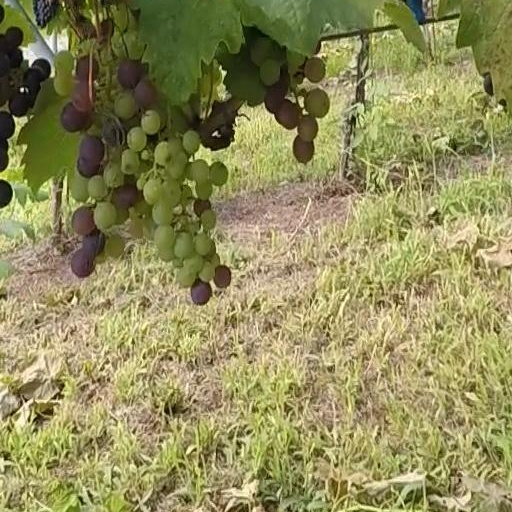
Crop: grape